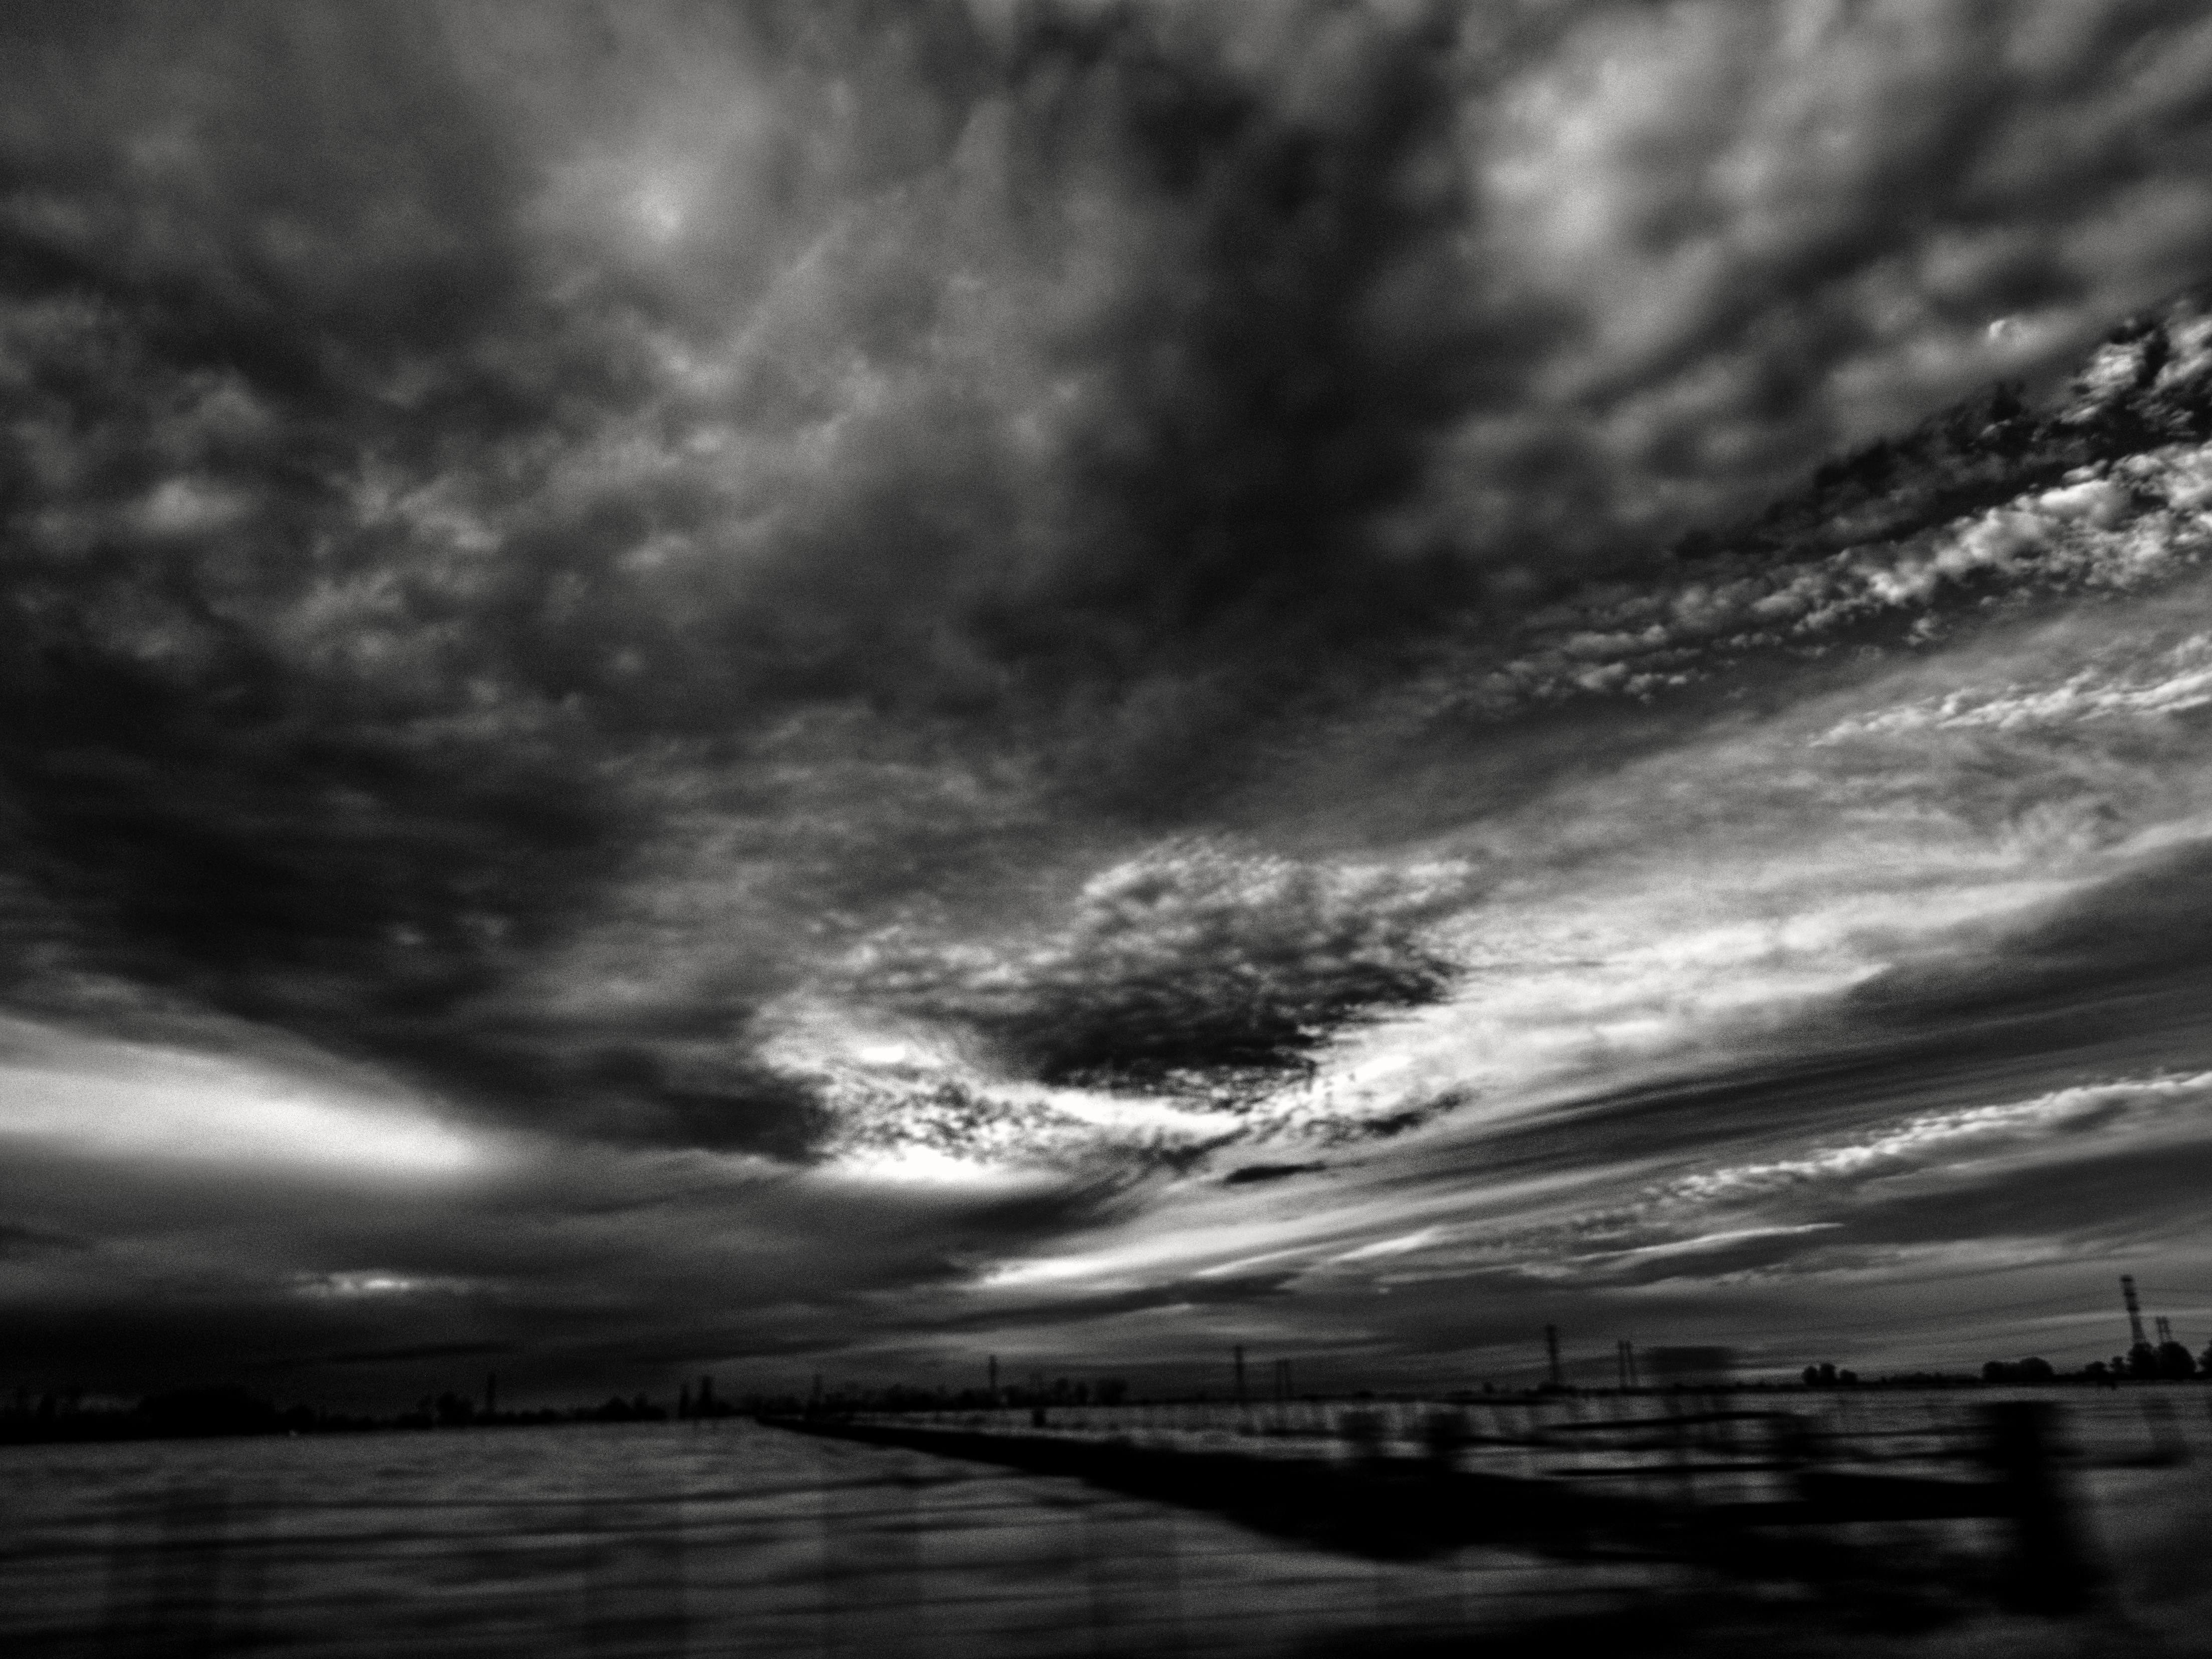
horizon, light, cloud, black and white, sky, photography, sunlight, atmosphere, reflection, darkness, black, monochrome, 2016, 366, meteorological phenomenon, monochrome photography